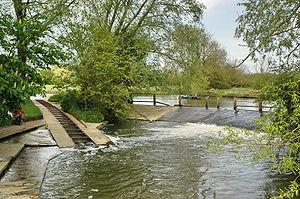
La Cherwell est une rivière qui coule à travers les Midlands en Angleterre. Il s'agit d'un affluent majeur de la Tamise.